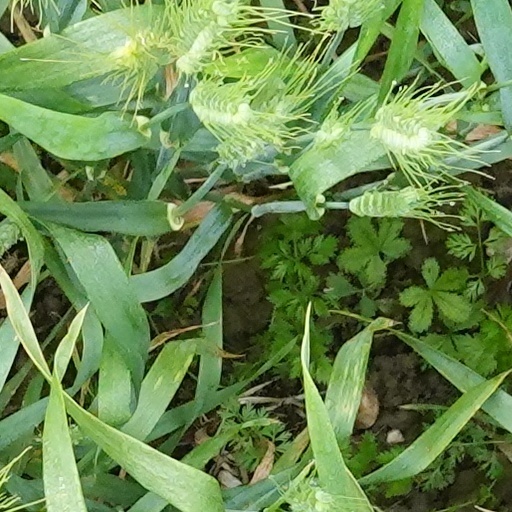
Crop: wheat